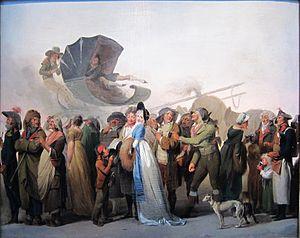
L'incroyable parade (collection particulière)